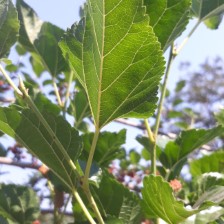
Variety: ChiangMai60